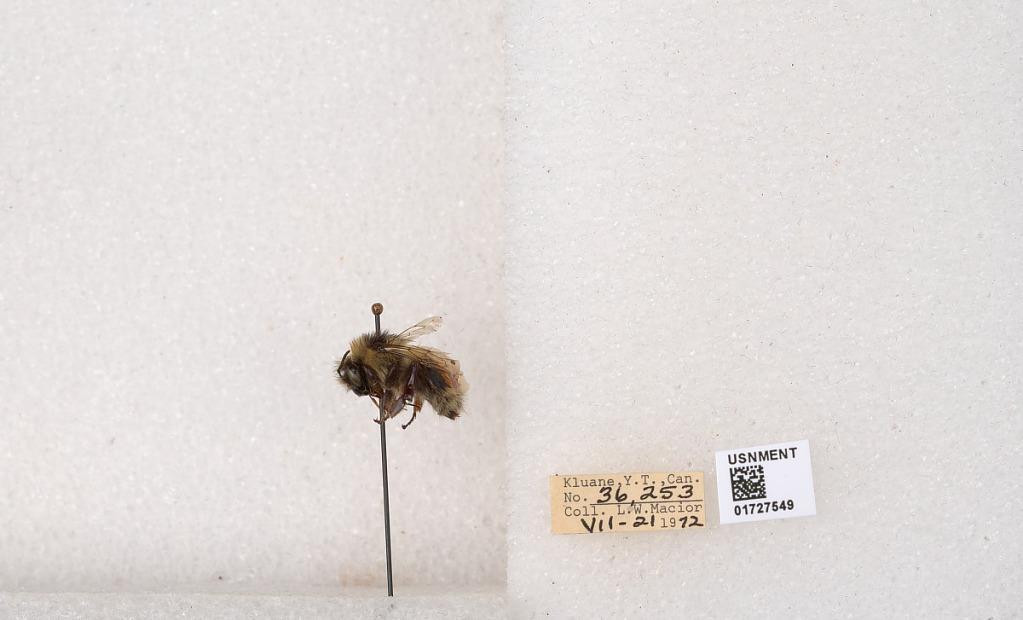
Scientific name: Bombus (Pyrobombus) sylvicola Kirby
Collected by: L. Macior
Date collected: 1972-7-21
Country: Canada
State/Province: Yukon Teritory
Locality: Kluane National Park and Reserve
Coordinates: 60.7493, -139.504